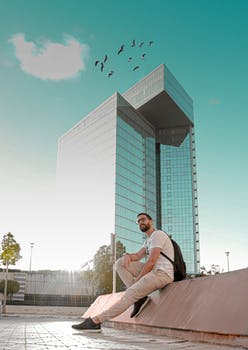
Label: No Watermark